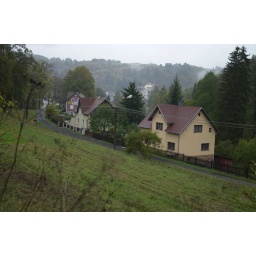
Houses near a green hill in Prague